List of things named after Roald Amundsen

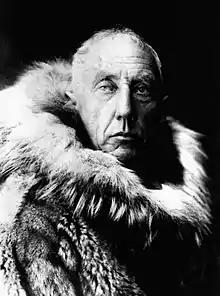
Roald Amundsen (1872–1928)

Roald Amundsen (1872–1928) was a Norwegian polar explorer who made a number of notable achievements during his lifetime, including leading the first expedition to the South Pole in 1911.